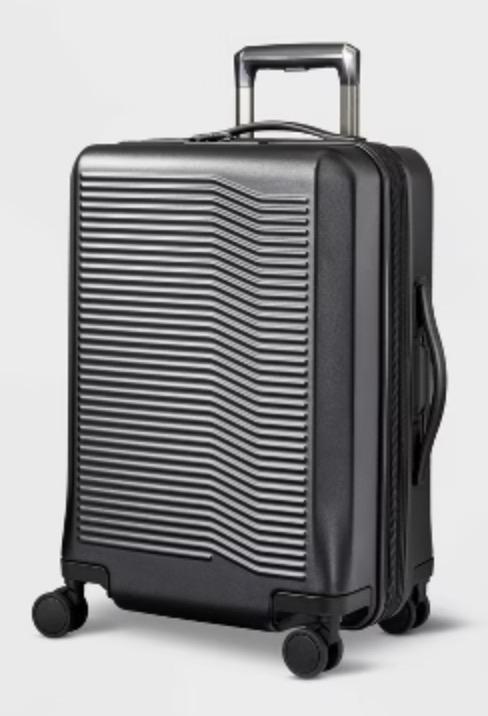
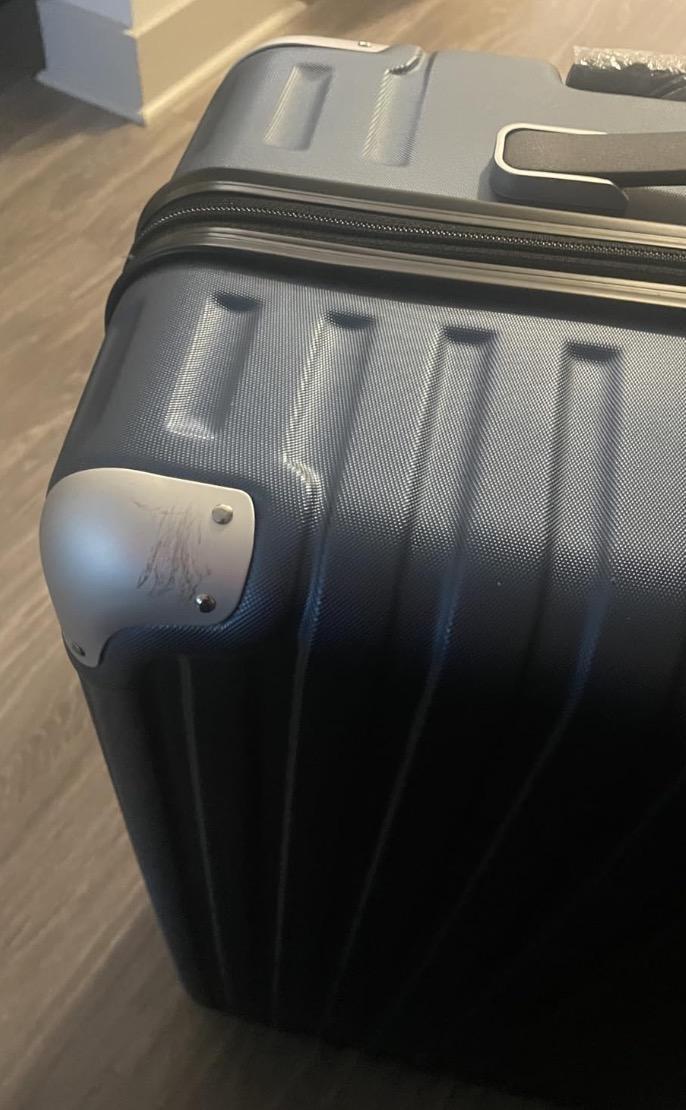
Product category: items_tea
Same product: no